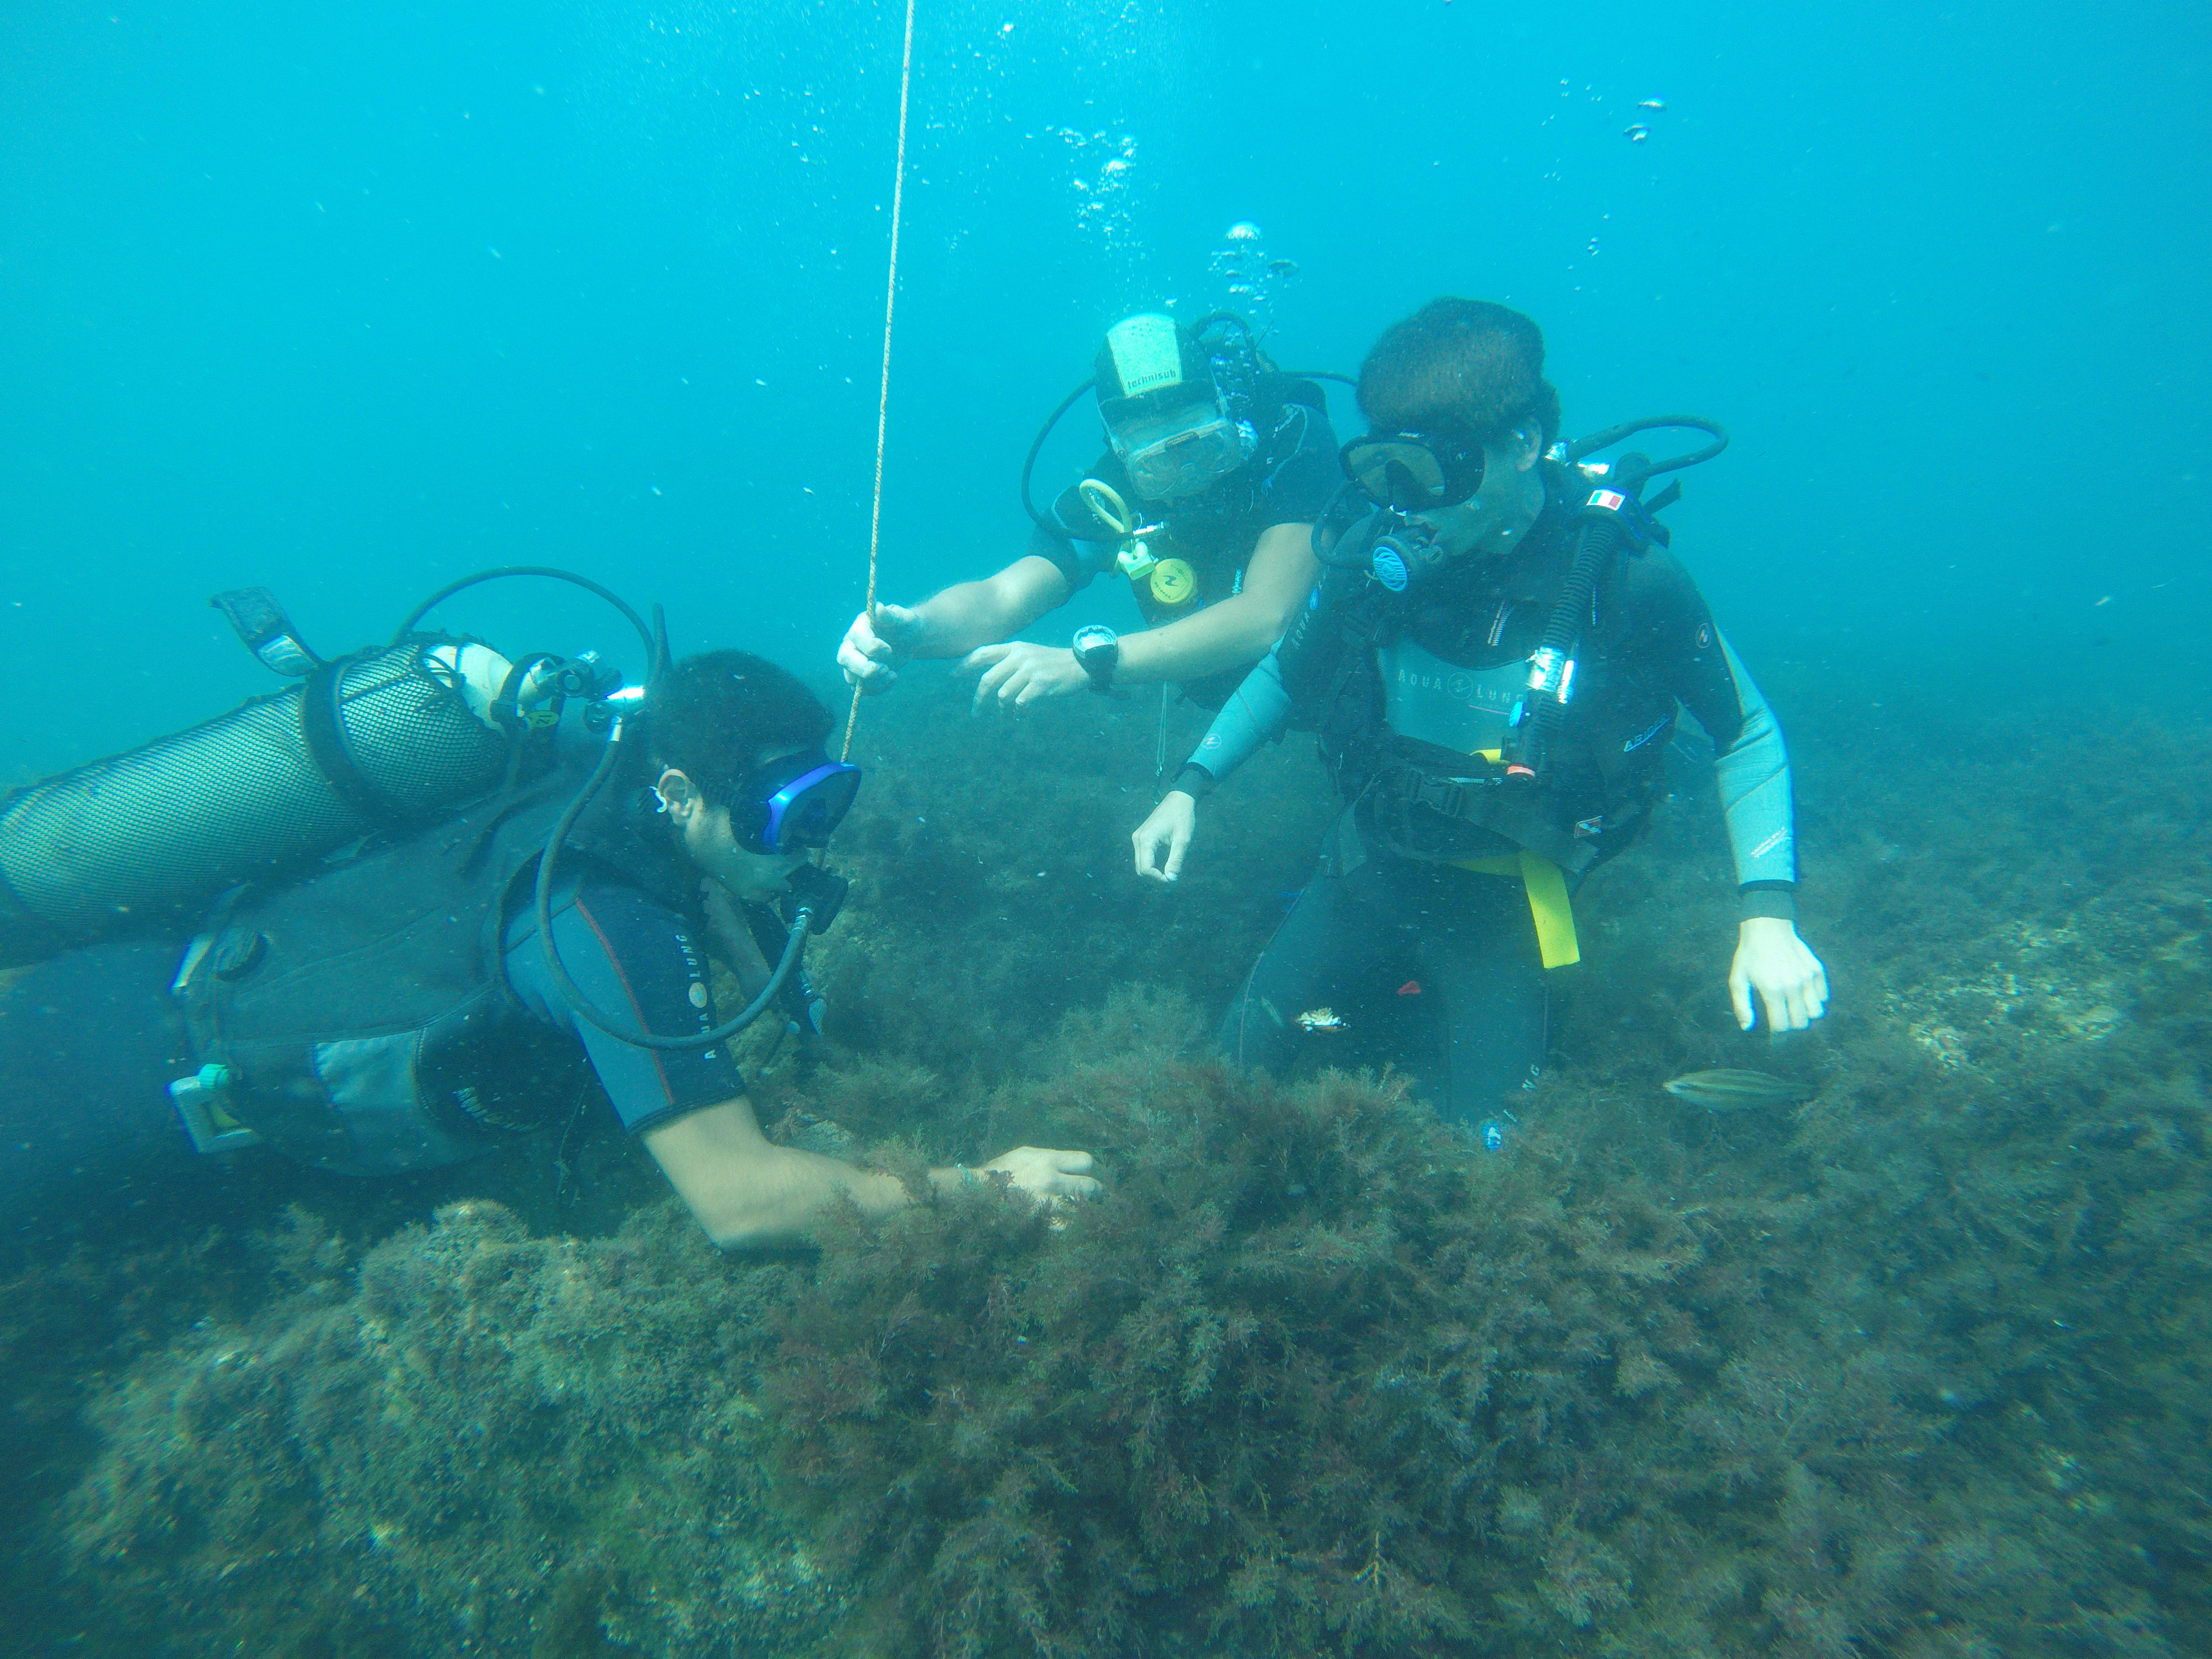
natural, water, underwater diving, divemaster, scuba diving, diving equipment, oxygen mask, buoyancy compensator, underwater, underwater sports, Diving regulator, fluid, dry suit, organism, diving mask, outdoor recreation, aquanaut, sports equipment, marine biology, personal protective equipment, recreation, fun, leisure, sports, wetsuit, electric blue, science, reef, water sport, swimfin, ocean, Finswimming, diving, service, coral, watch, sea, extreme sport, algae